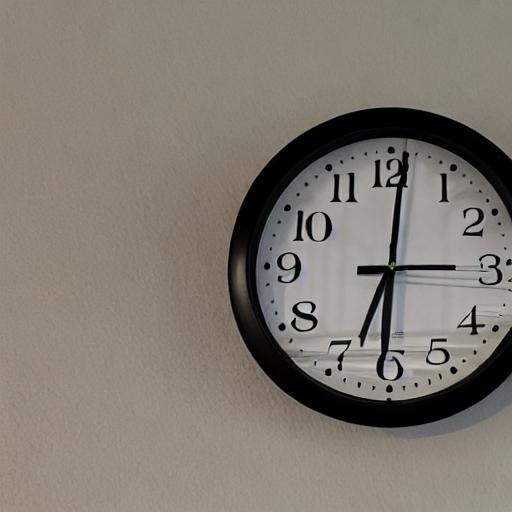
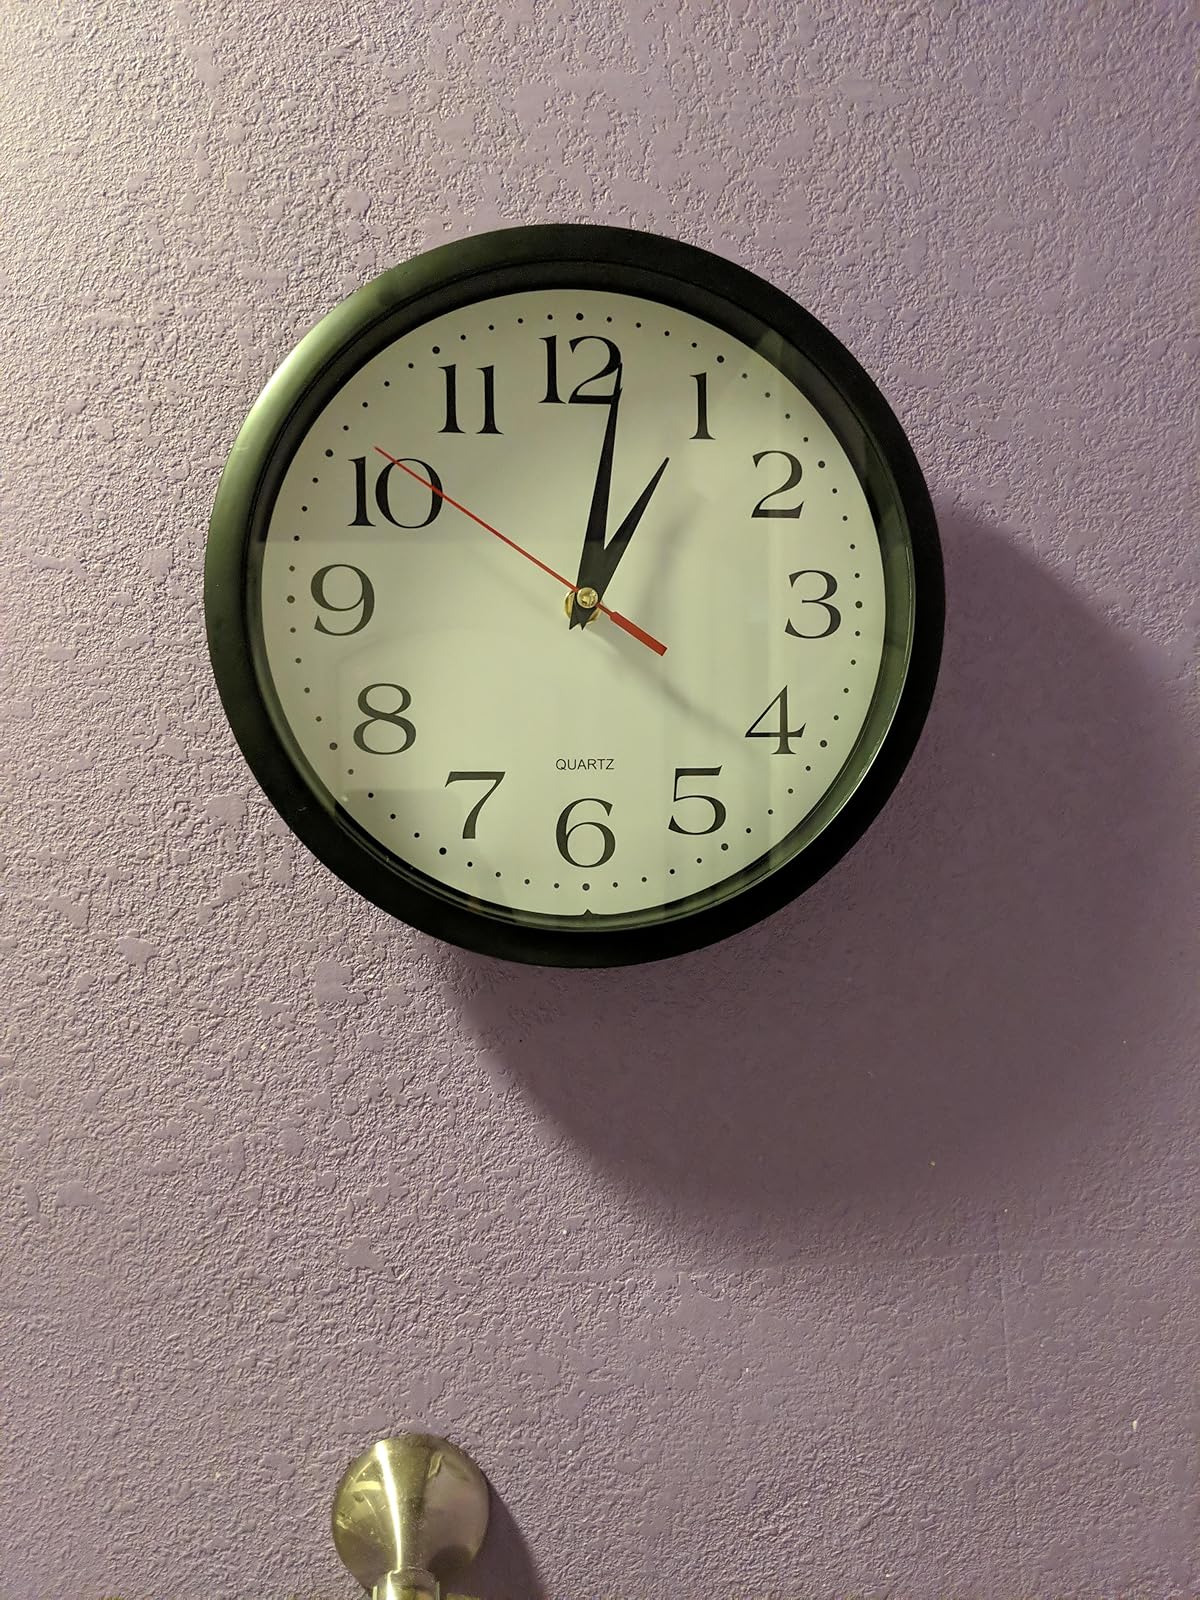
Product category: clock
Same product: no